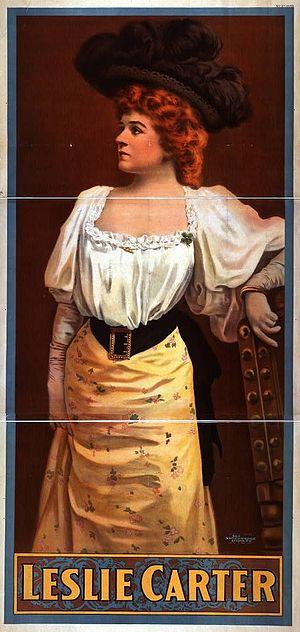
Caroline Louise Dudley, dite Mrs Leslie Carter, née à Lexington le 10 juin 1862 et morte le 13 novembre 1937, est une actrice américaine.